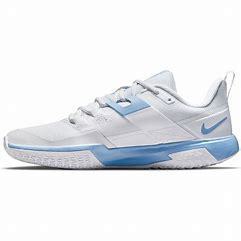
Brand: Nike
Model: Court Vapor Lite 2